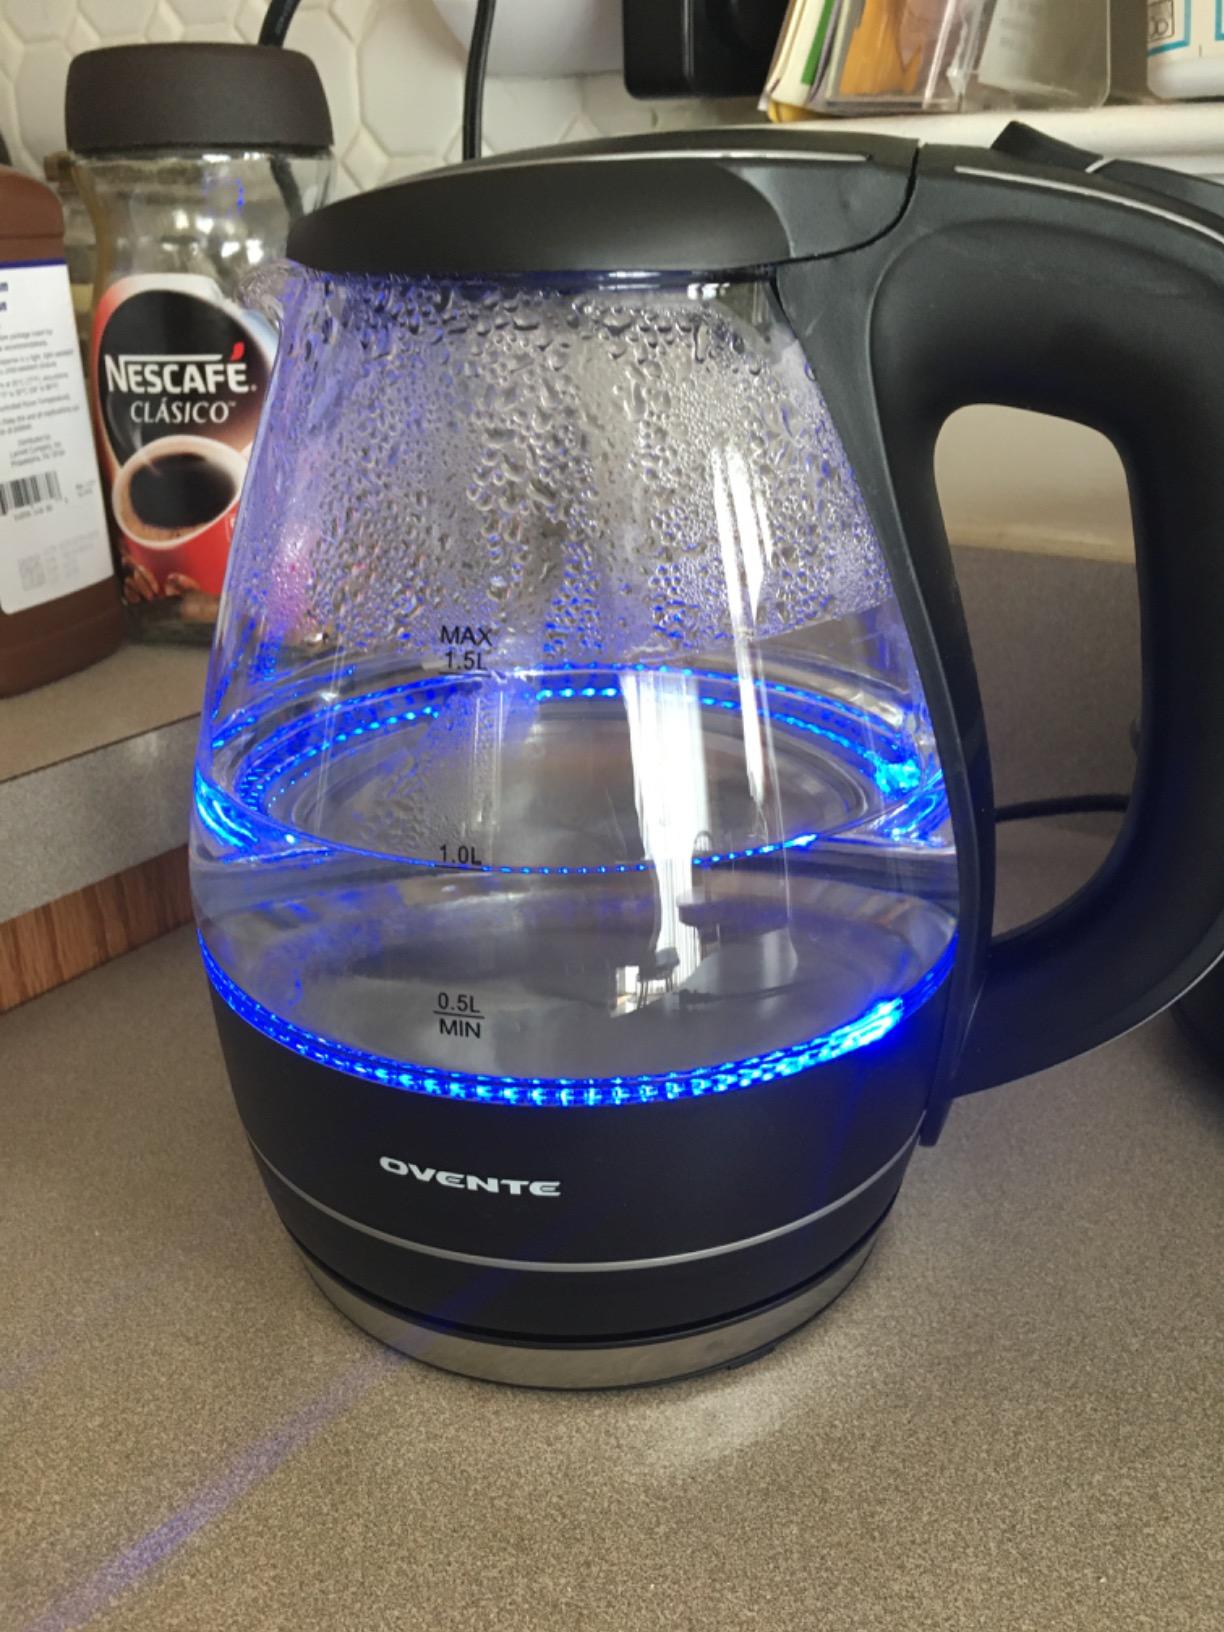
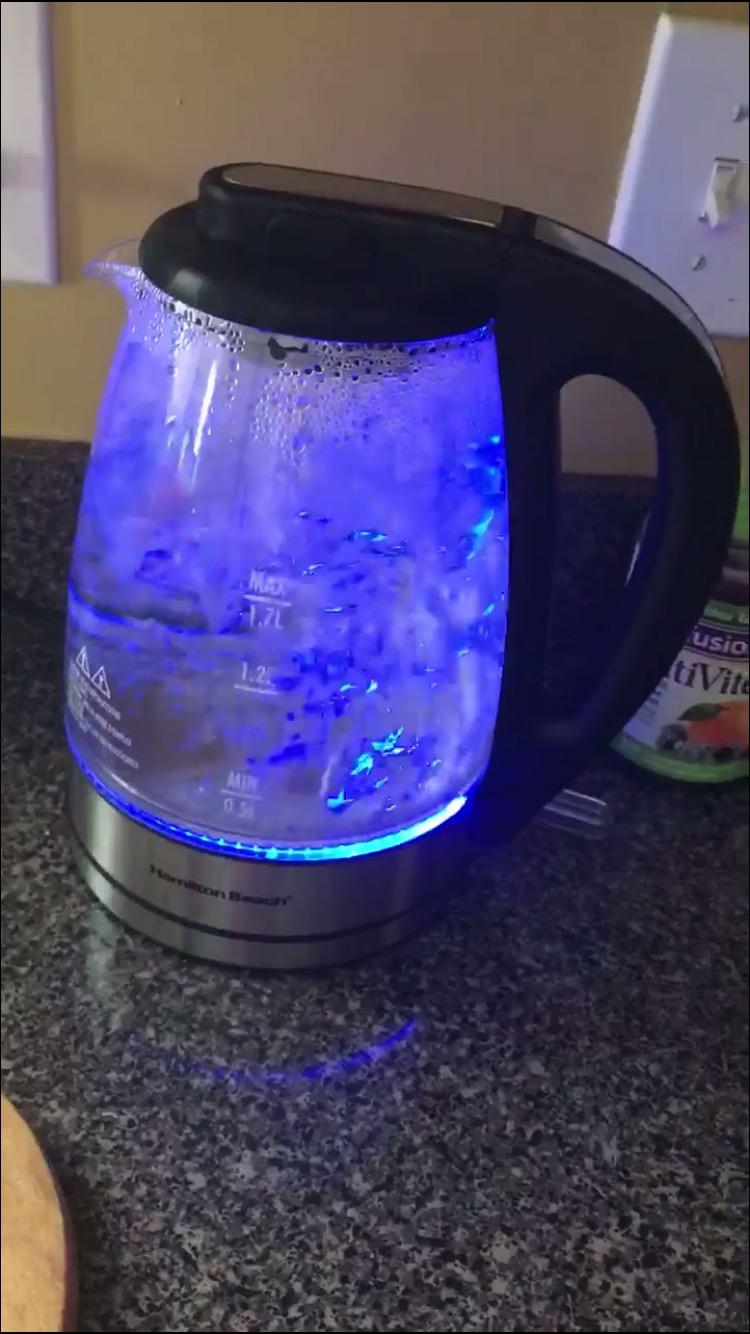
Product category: items_kettle
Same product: no